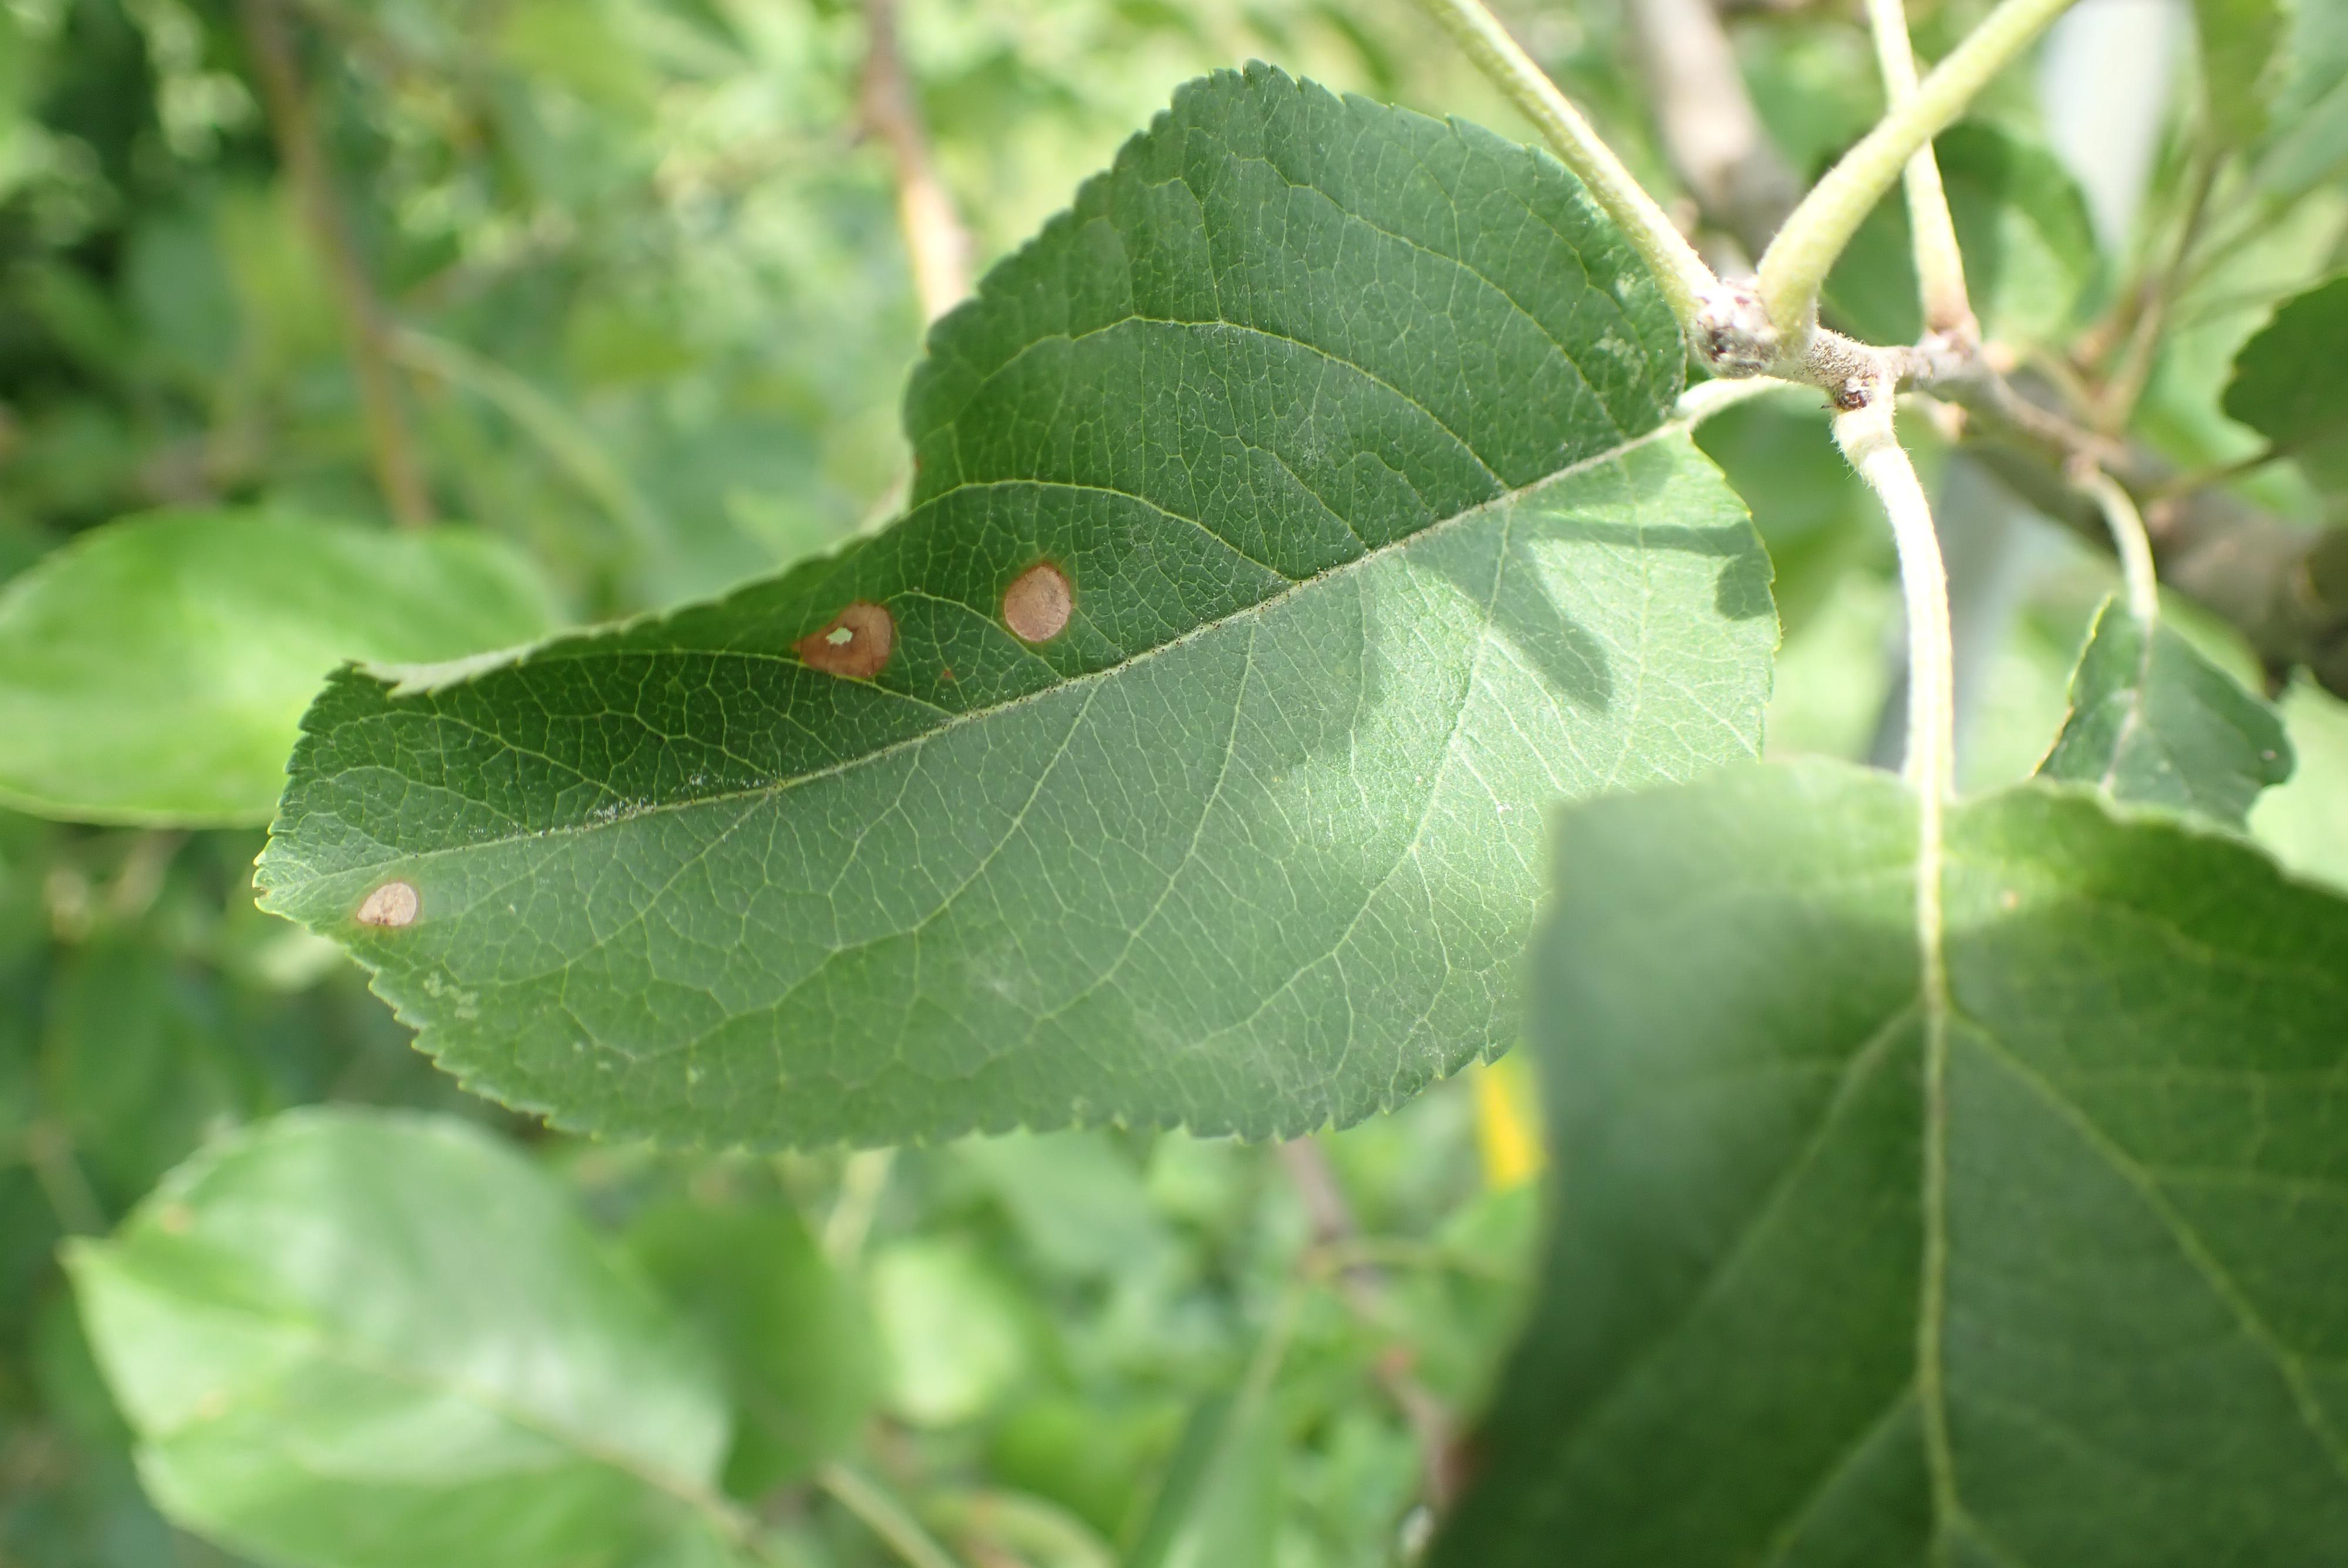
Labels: frog_eye_leaf_spot